Bakossi people

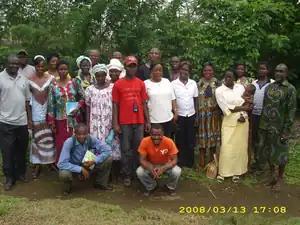
Farming trainees at Ngab in 2008

The different Bakossi tribes originally each occupied independent territories, living as hunter-gatherers.